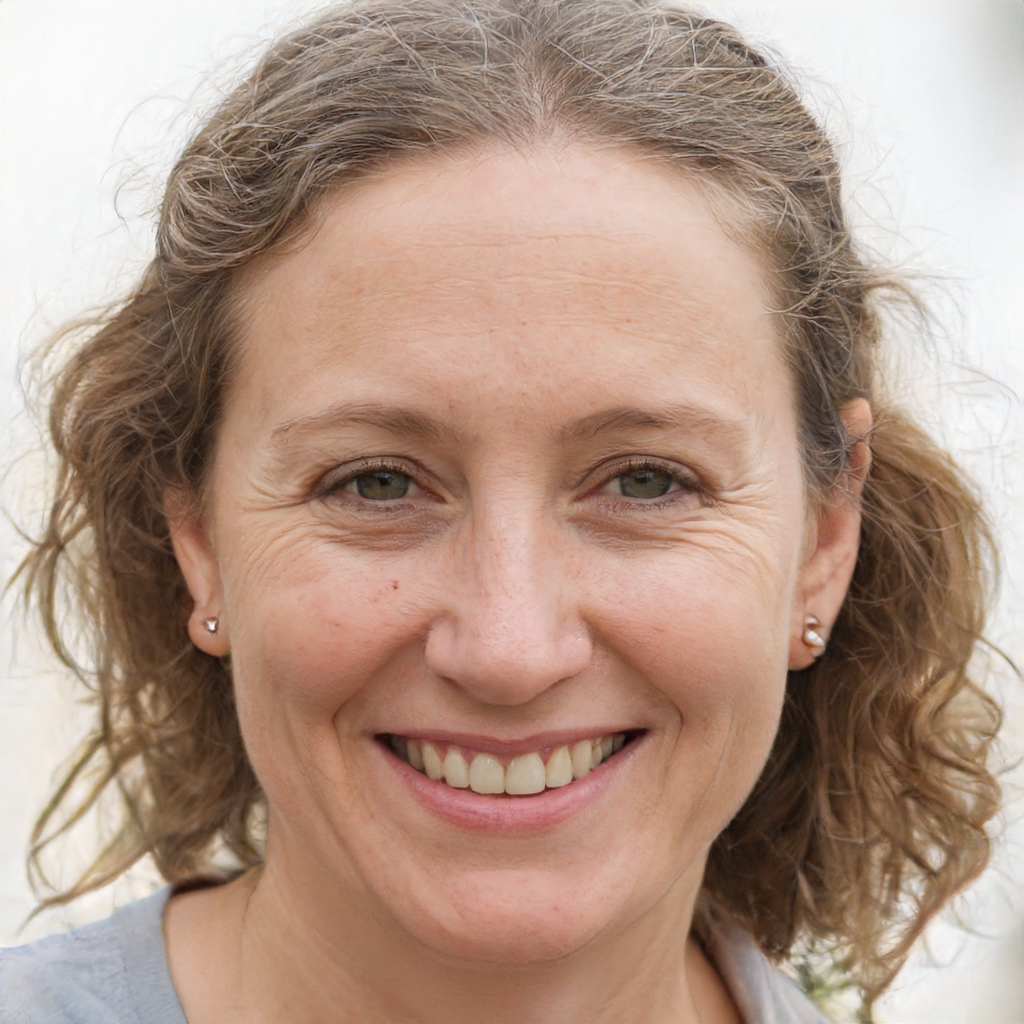
Label: Colored